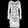
Label: Dress